Beckenham, New Zealand

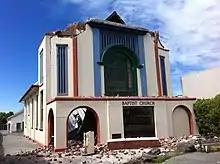
Beckenham Baptist Church, having suffered damage in the 2011 earthquakes. It has subsequently been demolished.

Beckenham's location on the banks of the Ōpāwaho / Heathcote River means that streets along the river are prone to flooding during heavy rain events, like many suburbs in the lower reaches of the Ōpāwaho. The Christchurch City Council continues to implement flood mitigation strategies to lessen the impact of this.